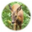
Label: deer